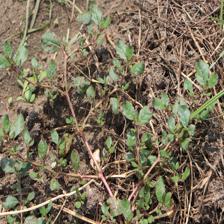
Label: BroadLeafWeed